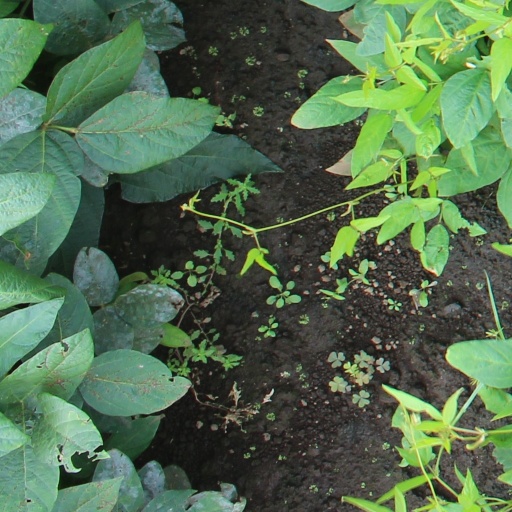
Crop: soybean